Hamad bin Khalifa Al Thani

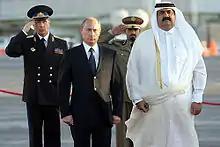
Sheikh Hamad with Vladimir Putin in 2007

In 2005, under the direction of Hamad and Sheikh Hamad bin Jassim bin Jaber Al Thani, the Qatar Investment Authority was established, a sovereign wealth fund to manage the country's oil and natural gas surpluses. The Qatar Investment Authority and its subsidiaries have acquired many businesses abroad, including London's iconic department store Harrods from entrepreneur Mohamed Al-Fayed, Paris-based department store Printemps, French football club Paris Saint-Germain F.C., a former 10% stake in Porsche, a 75% stake in film studio Miramax Films which they acquired from Disney, a 2% stake in media conglomerate and Universal Music Group parent company Vivendi, a US$100 million investment in Chernin Group – whose founder Peter Chernin was COO of News Corp and President of Fox, a 1% stake in luxury goods manufacturer Louis Vuitton Moët Hennessy, a 6% stake in Credit Suisse, a 12.6% stake in Barclays and several other major companies. They also backed Glencore's $31 billion takeover bid for Xstrata. Qatar is the largest property owner in London with their holdings including the United Kingdom's tallest building The Shard, the London Olympic Village and the InterContinental London Park Lane hotel. They also own several hotels in Cannes including the Majestic Hotel, Grand Hyatt Cannes Hôtel Martinez and the Carlton Hotel, Cannes. QIA was considered to have one of the leading bids in the sales of both Anschutz Entertainment Group and Hulu. As of May 2013, it was reported the Investment Authority was in talks to purchase Neiman Marcus and Bergdorf Goodman.